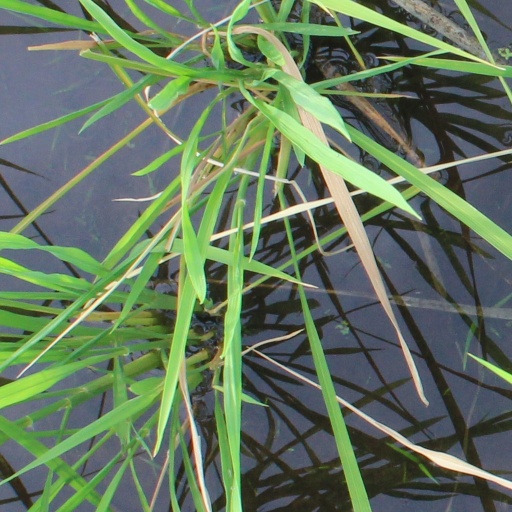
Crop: rice